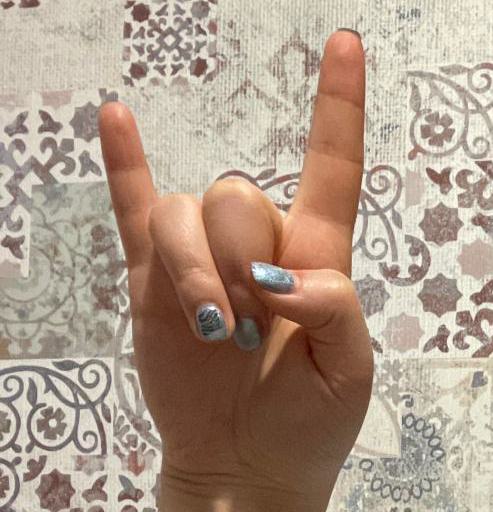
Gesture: rock